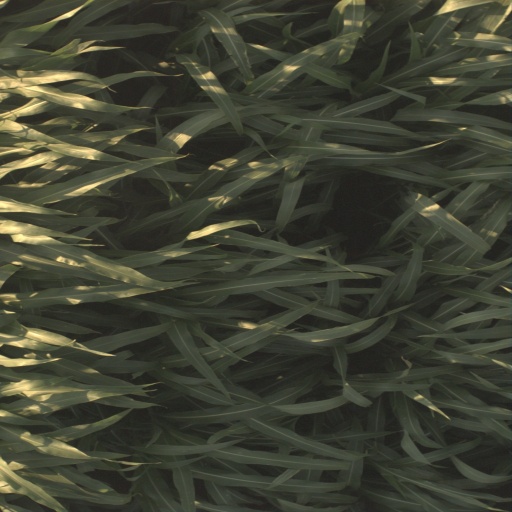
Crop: sorghum